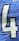
Number: 4